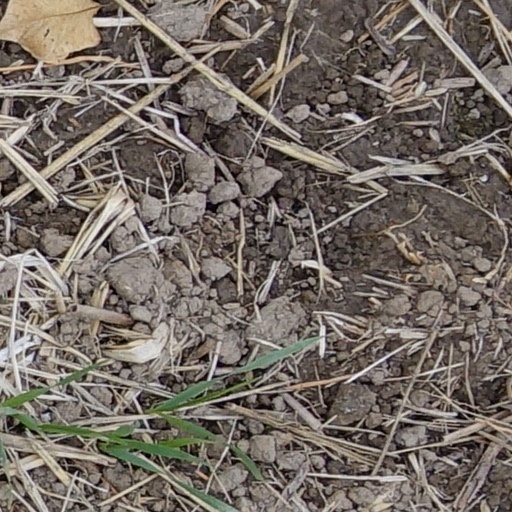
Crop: wheat